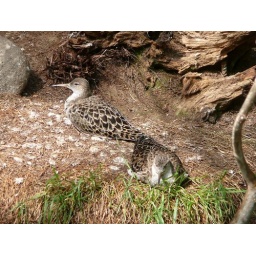
Mainly a fresh water bird not seen so much on open seashores. Breeds in the Baltic and Scandinavia.